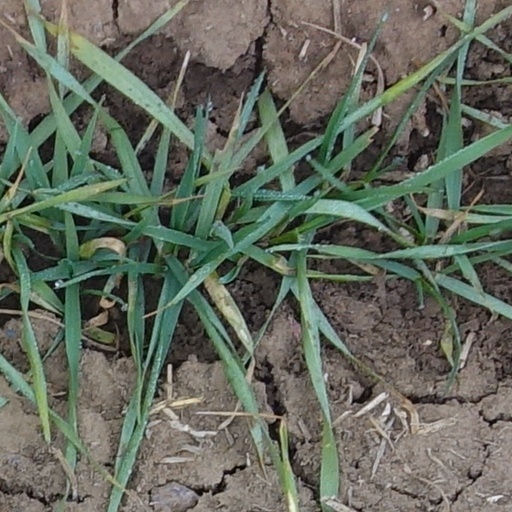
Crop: wheat